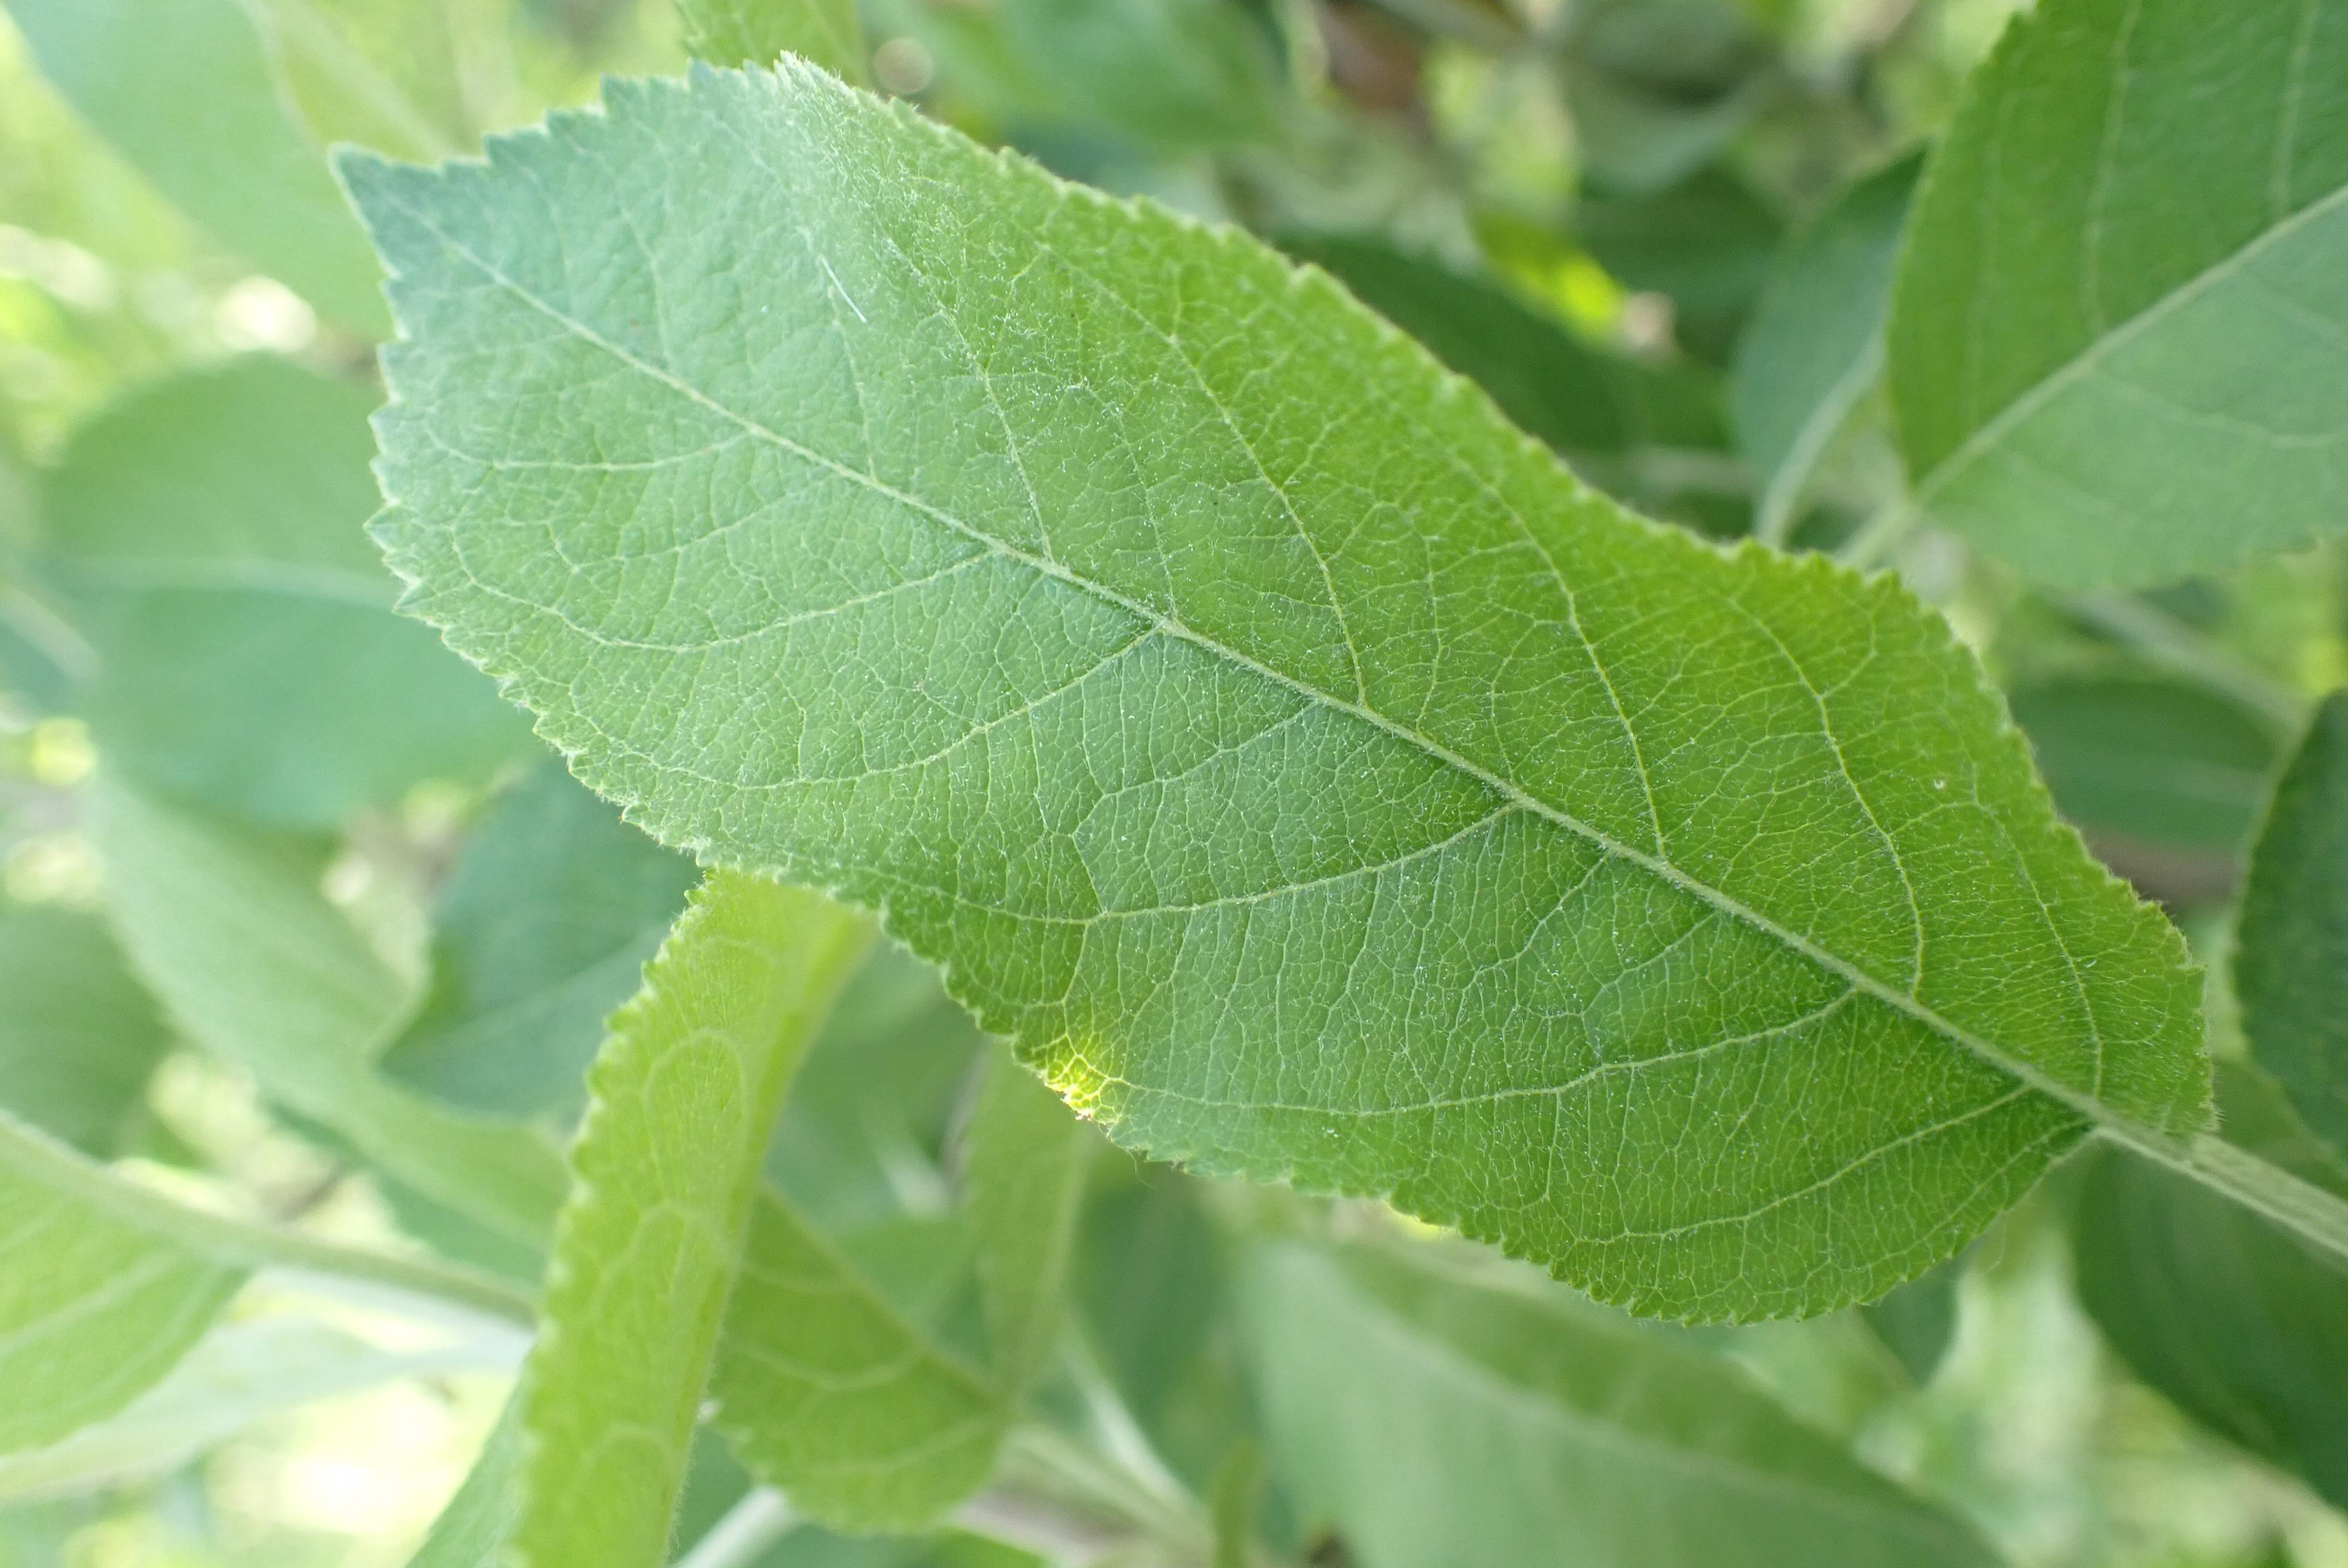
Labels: healthy